Østbirk Church

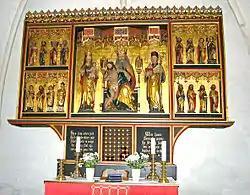

The church's three-paneled altarpiece is from the late Gothic era. According to an inscription, which is no longer legible, it was created around 1480 by an artist named Vilhelm Klover from Lübeck. The altarpiece was originally installed at Ring Abbey ("Ring Klosterkirke"). In 1582, after Ring Abbey was demolished, the work was donated by King Frederick II to Niels Skram, who owned Østbirk Church at the time. The king had previously donated pieces from the demolished Vrold Church as well.